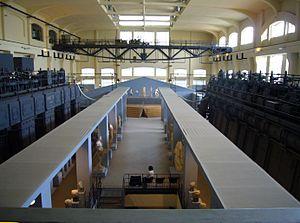
La Centrale Montemartini est une ancienne centrale thermique de Rome, construite dans la première moitié du XXᵉ siècle et située dans le quartier d'Ostiense, désaffectée et transformée en musée archéologique depuis 1997. Il présente principalement des sculptures grecques ou romaines, issues des réserves des musées du Capitole.